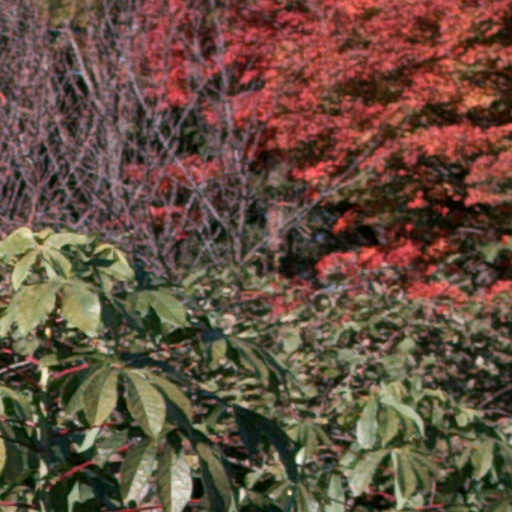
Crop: cassava